History of rail transport in Poland

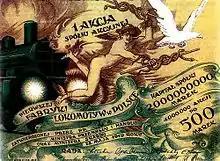
One share of Polish "First Locomotive Factory in Chrzanów"

Soon after occupying Polish areas, the German railway army readjusted the railway from Russian (broad gauge) to . On the Russian side, most of the rolling stock of the Warsaw–Vienna Rail, Warsaw–Bydgoszcz and Kaliska Rail (as well as the headquarters of these lines) was relocated by the retreating Russian army. In its retreat the Tsar's army also destroyed the central locomotive hall of Russian-Polish standard gauge railways in Łowicz and Saint Petersburg Station in Warsaw. In response to a counter-attack by the Russian army, German General Ludendorff ordered the destruction of strategic parts of the Warsaw–Vienna line and the Kalisz Railway between Warsaw, Łódź, Kutno and Kalisz.